Nicolas Maury

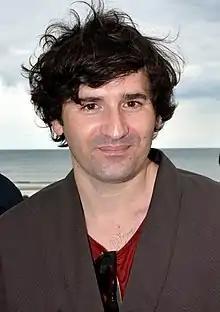

Nicolas Maury (born 14 October 1980 in Saint-Yrieix-la-Perche, Haute-Vienne) is a French actor and filmmaker. He is most noted for his regular role as Hervé in the television series "Call My Agent! (Dix pour cent)", and his directorial debut film "My Best Part (Garçon chiffon)", which was a César Award nominee for Best First Feature Film at the 46th César Awards in 2021.